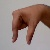
The image shows a hand gesture representing the letter 'Q' in Indian Sign Language.